Ryuta Ibaragi

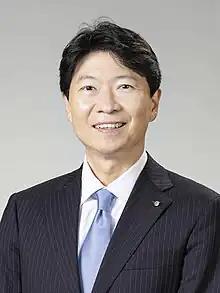

is a Japanese politician, businessman and the governor of Okayama Prefecture in Japan.